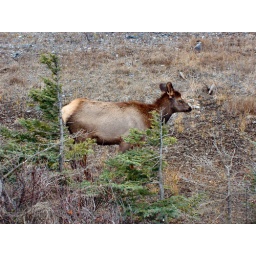
A family of elk decide to cross the Trans Canada highway near Field, Alberta.